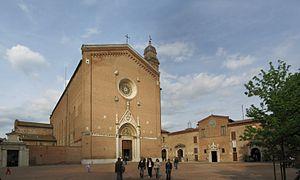
La Piazza San Francesco est une place de Sienne, le parvis de la basilique Saint-François.